Werner Mang

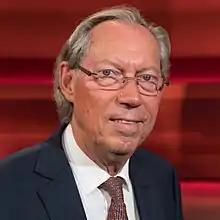
Mang in 2019

Werner Lothar Mang (born 4 September 1949) is a German businessman, plastic surgeon, and television personality. He founded Bodenseeklinik, a private plastic surgery clinic in Lindau, Germany. Additionally, Mang is the chairman of the Professor Mang Foundation, which actively performs surgery on children from socially weak backgrounds. He is also known as "Restorator of Lake Constance" investing and reviving historic buildings and venues through Professor Mang Family Foundation.